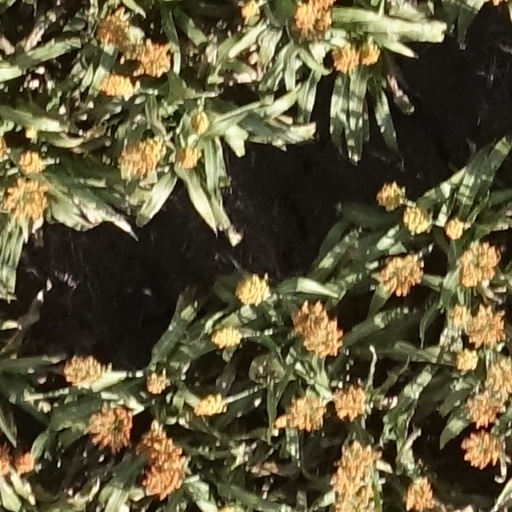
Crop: sorghum